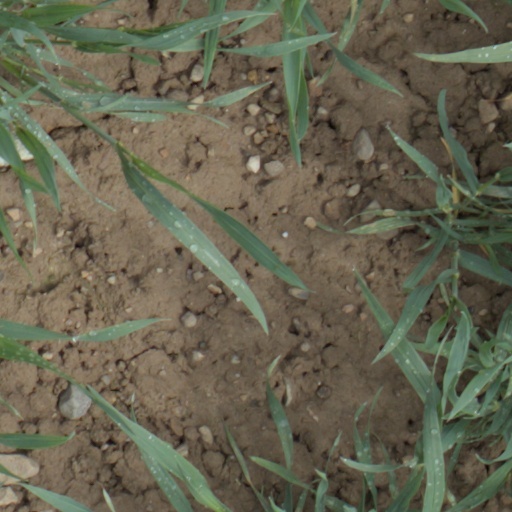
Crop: wheat